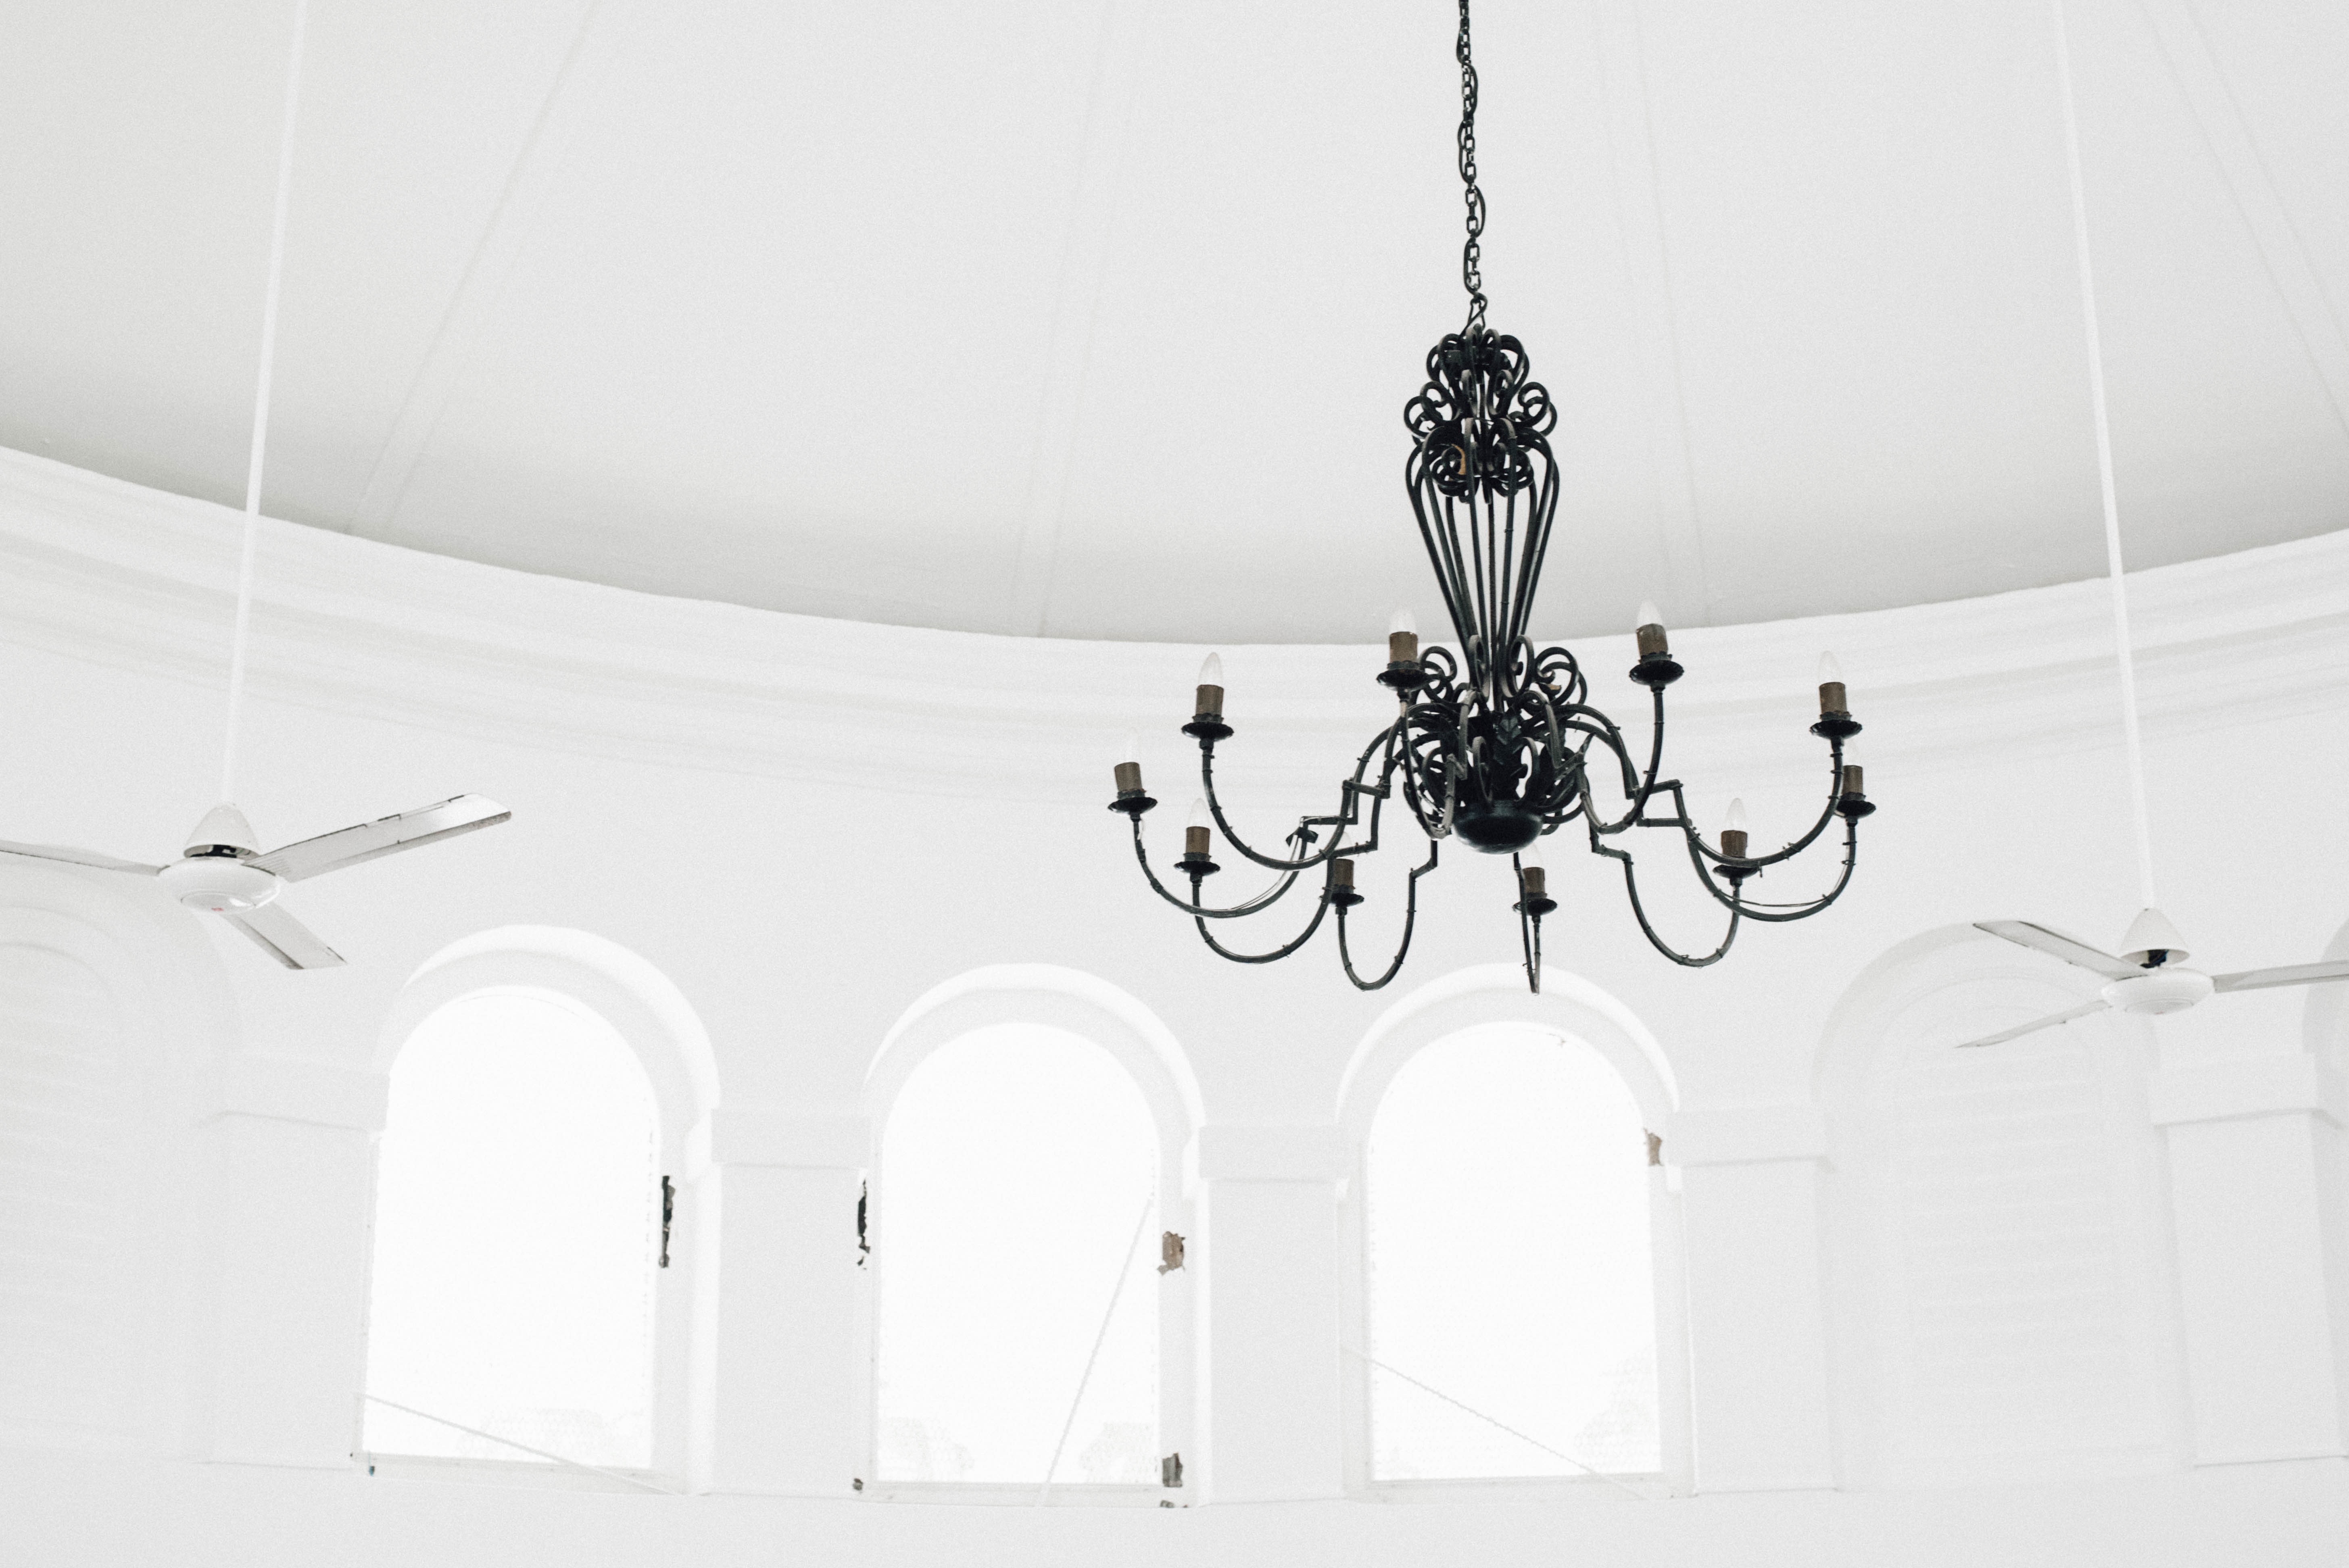
white, ceiling, lighting, symmetry, light fixture, chandelier